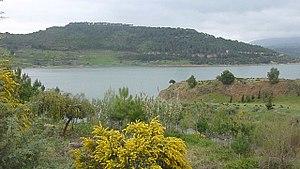
Le barrage de Boukourdane est une retenue d'eau de la wilaya de Tipaza en Algérie, qui se situe au sud-est de la ville de Tipaza, ville nodale de la wilaya de Tipaza en Basse Kabylie. Il est l'un des 65 barrages opérationnels en Algérie alors que 30 autres sont en cours de réalisation en 2015.